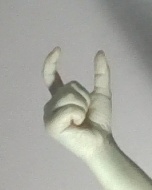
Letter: nun